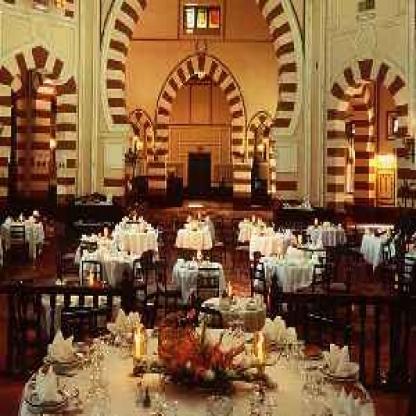
Scene: Indoor